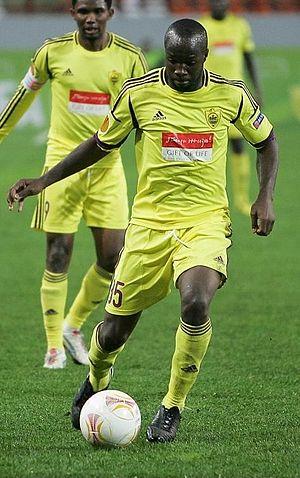
Lassana Diarra, né le 10 mars 1985 à Paris, est un footballeur international français. Il évolue au poste de milieu de terrain.